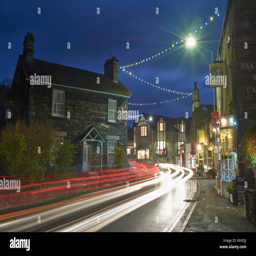
christmas lights - festive illuminations